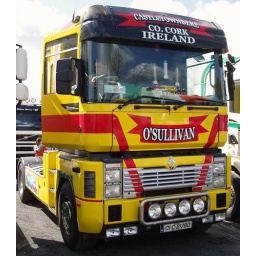
Still in good shape considering it spends most of it's time on back roads &amp;amp; near salt water